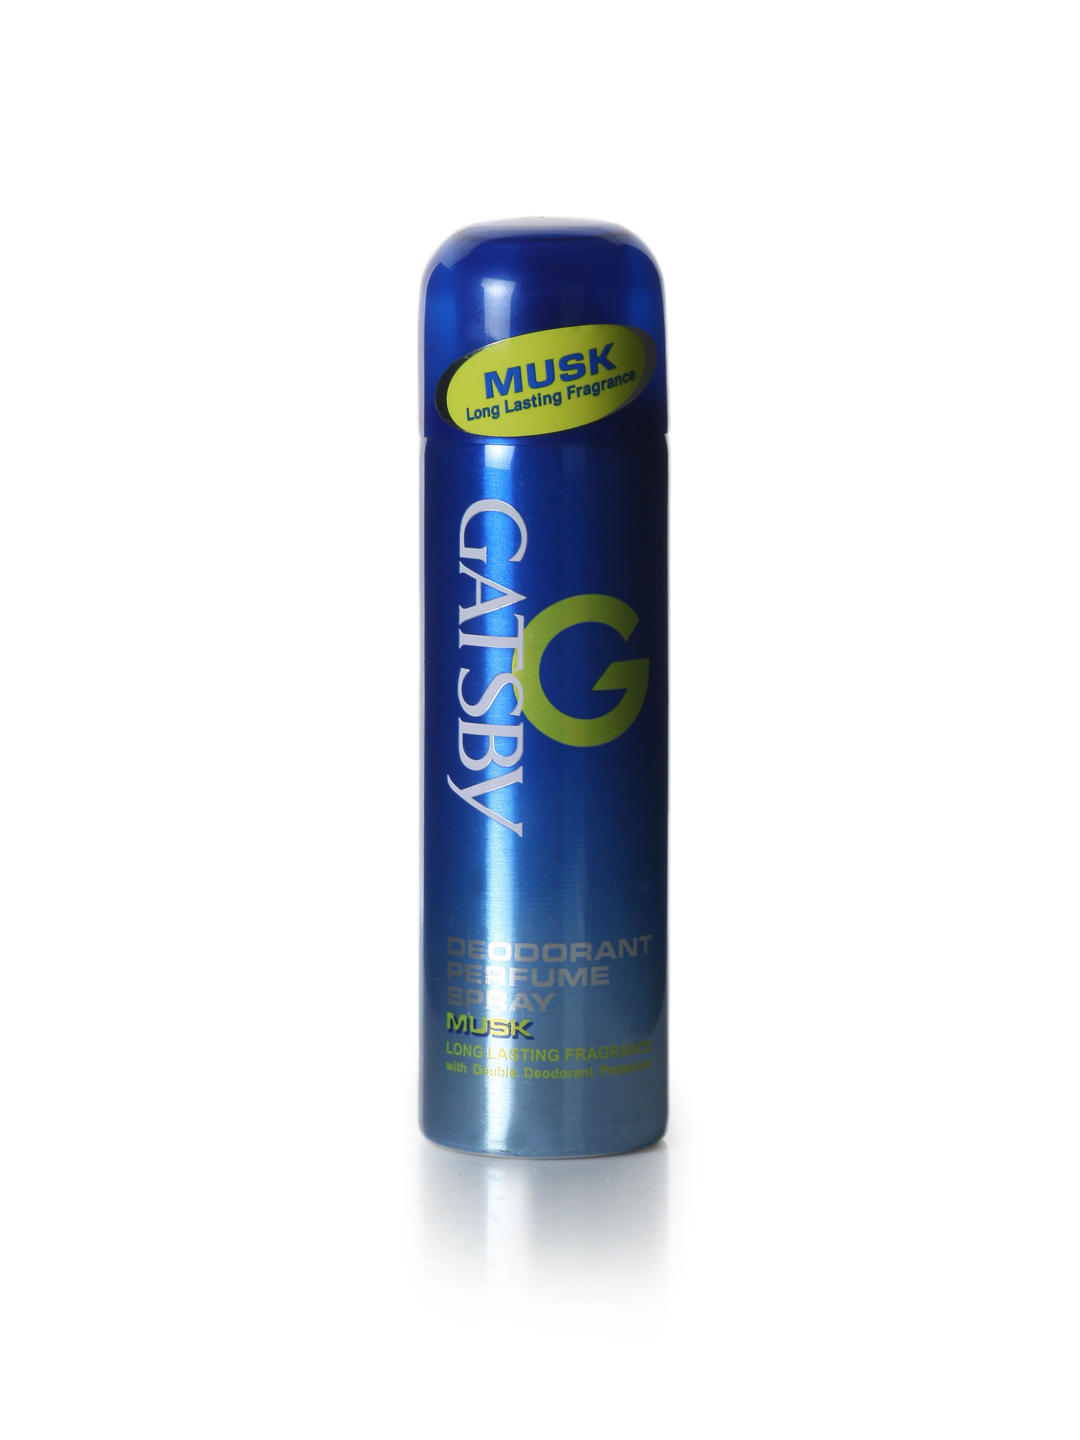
Gatsby Men Musk Blue Deos
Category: Personal Care / Fragrance / Deodorant
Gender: Men
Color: Blue
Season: Spring 2017
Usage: Casual